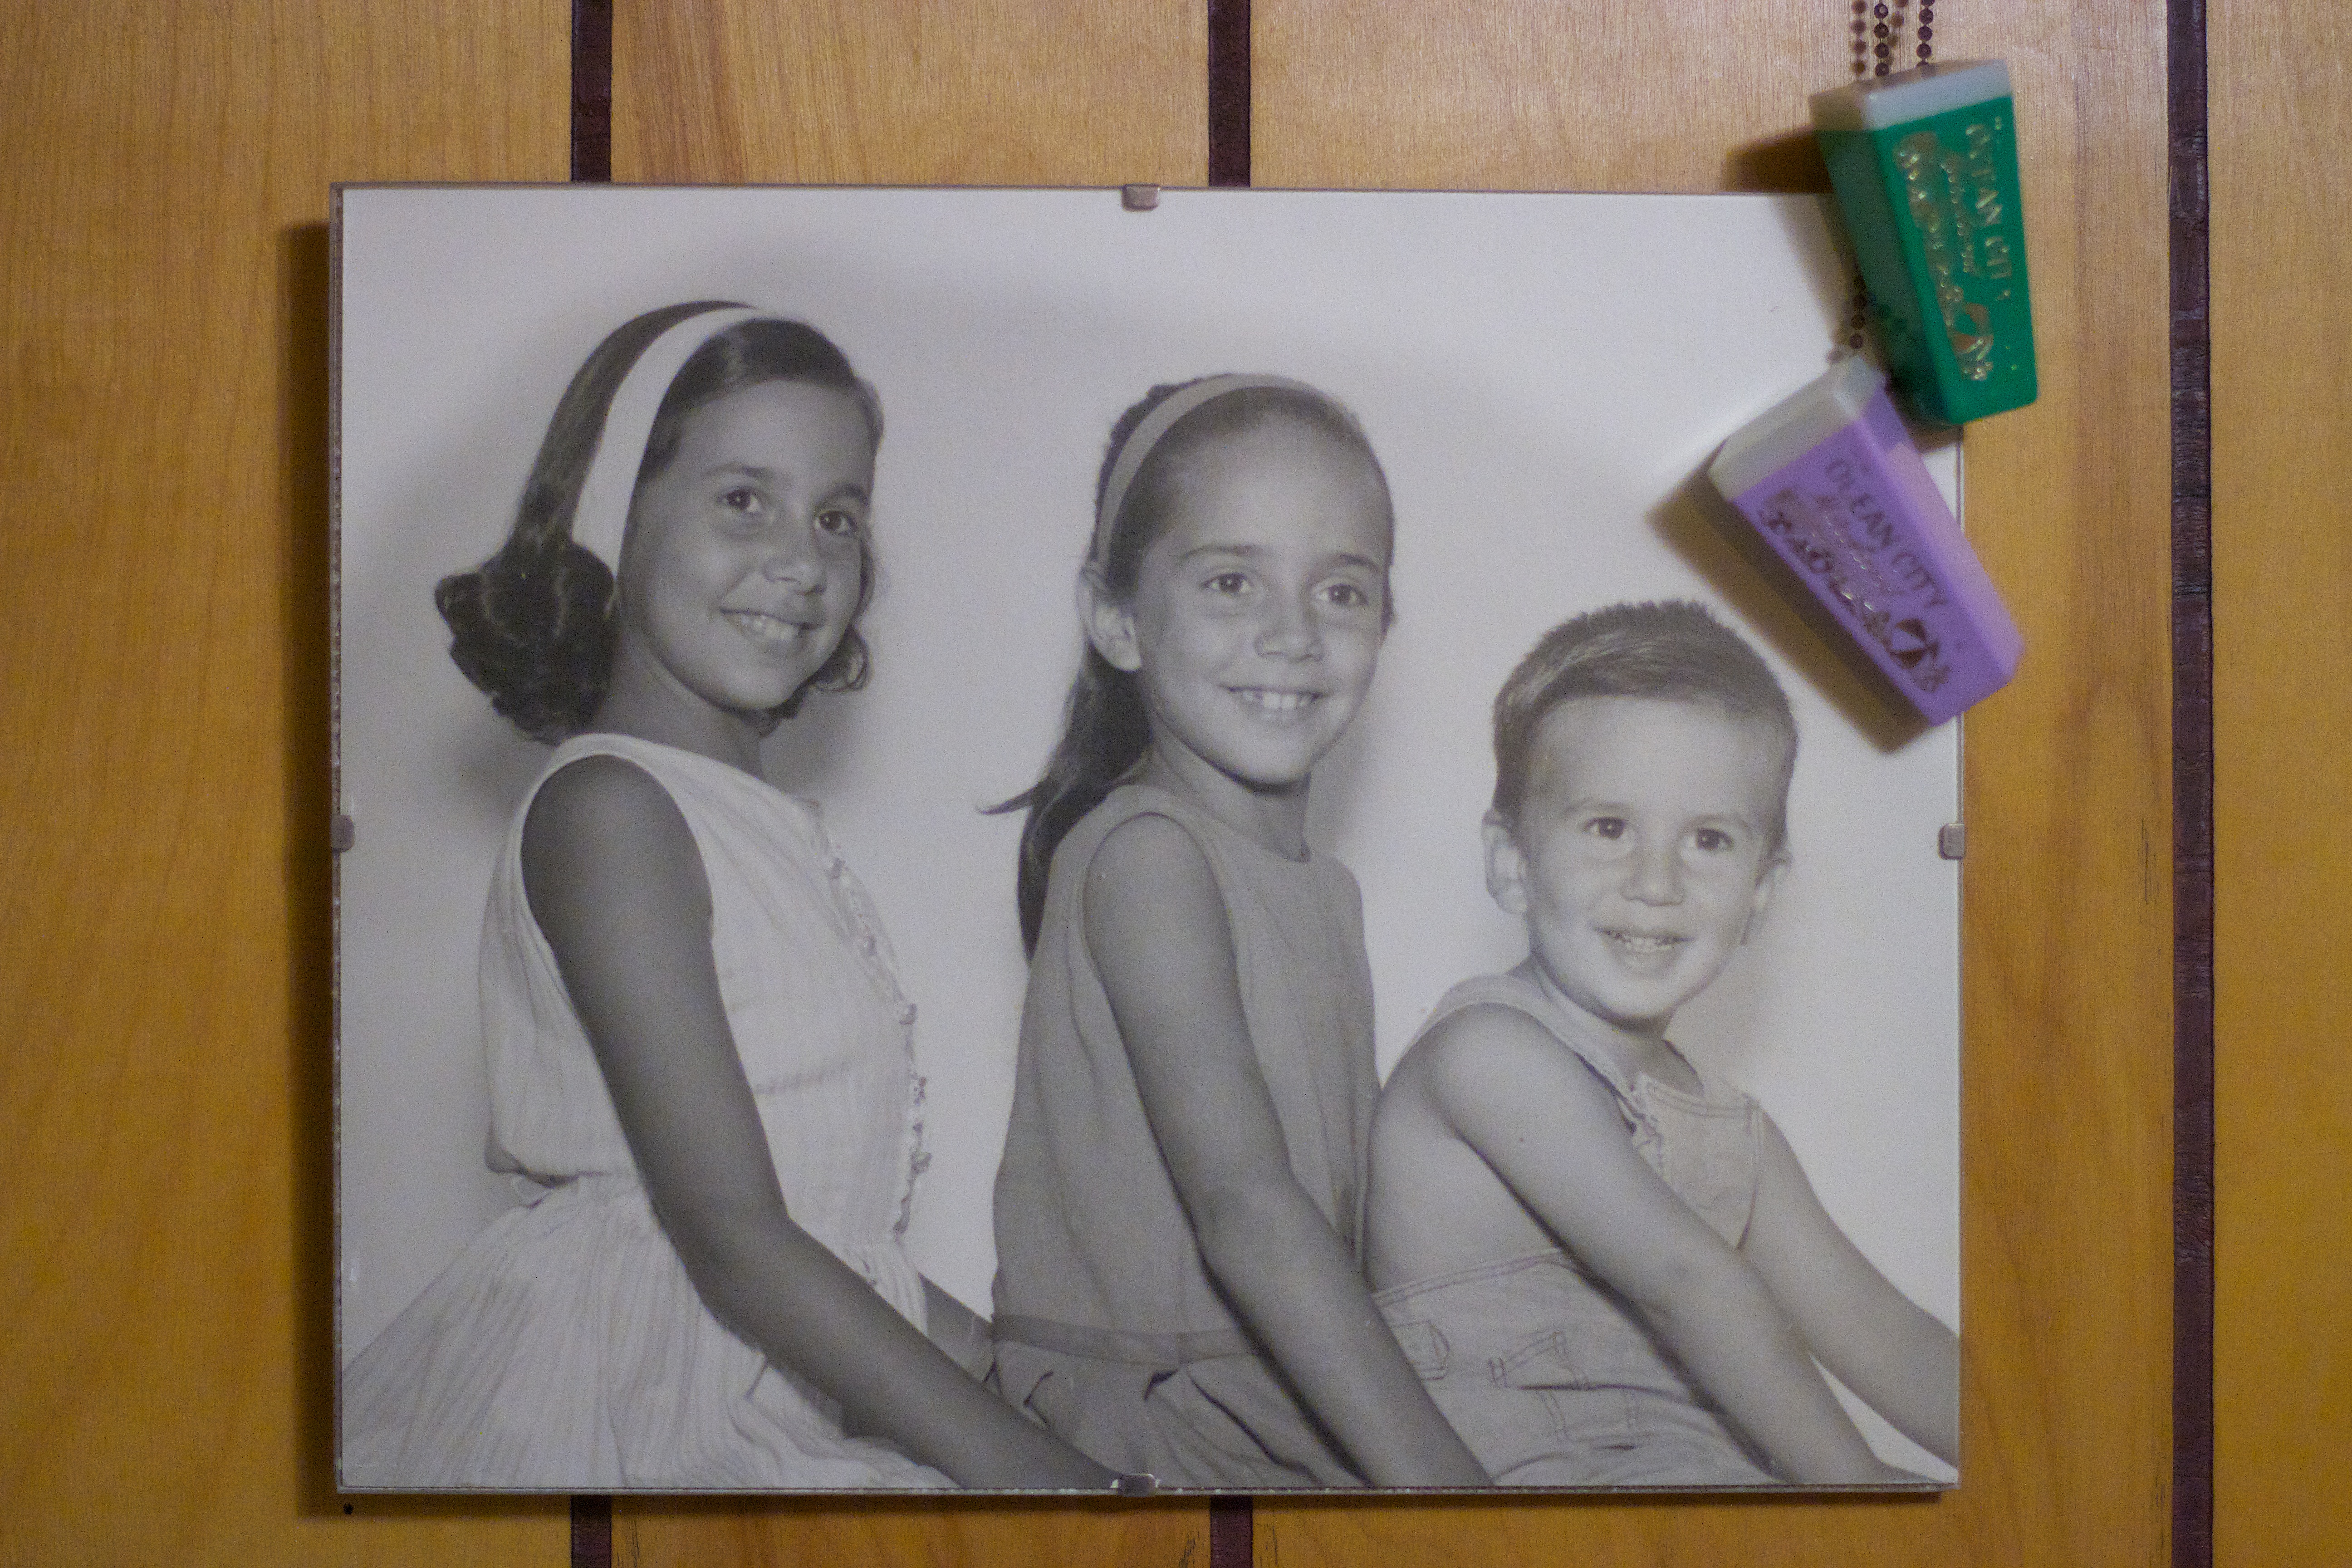
painting, family, art, sketch, drawing, picture frame, 2012366, modern art